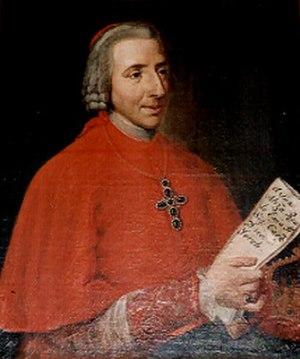
Un cardinal de couronne est un cardinal protecteur d'une nation catholique, nommé ou financé par un monarque catholique pour servir de représentant au sein du Collège des cardinaux et, le cas échéant, pour exercer le jus exclusivae. Plus généralement, le terme peut se référer à un cardinal étant aussi chef d'État ou créé à la demande d'un monarque.
Le Collège écossais est la résidence principale, à Rome, des séminaristes des diocèses de l'Église catholique en Écosse. Fondé en 1600 à la 'via del Tritone' et longtemps confié aux Jésuites il déménage en 1962 à la 'via Cassia' et est dirigé par des prêtres du clergé séculier d'Écosse.